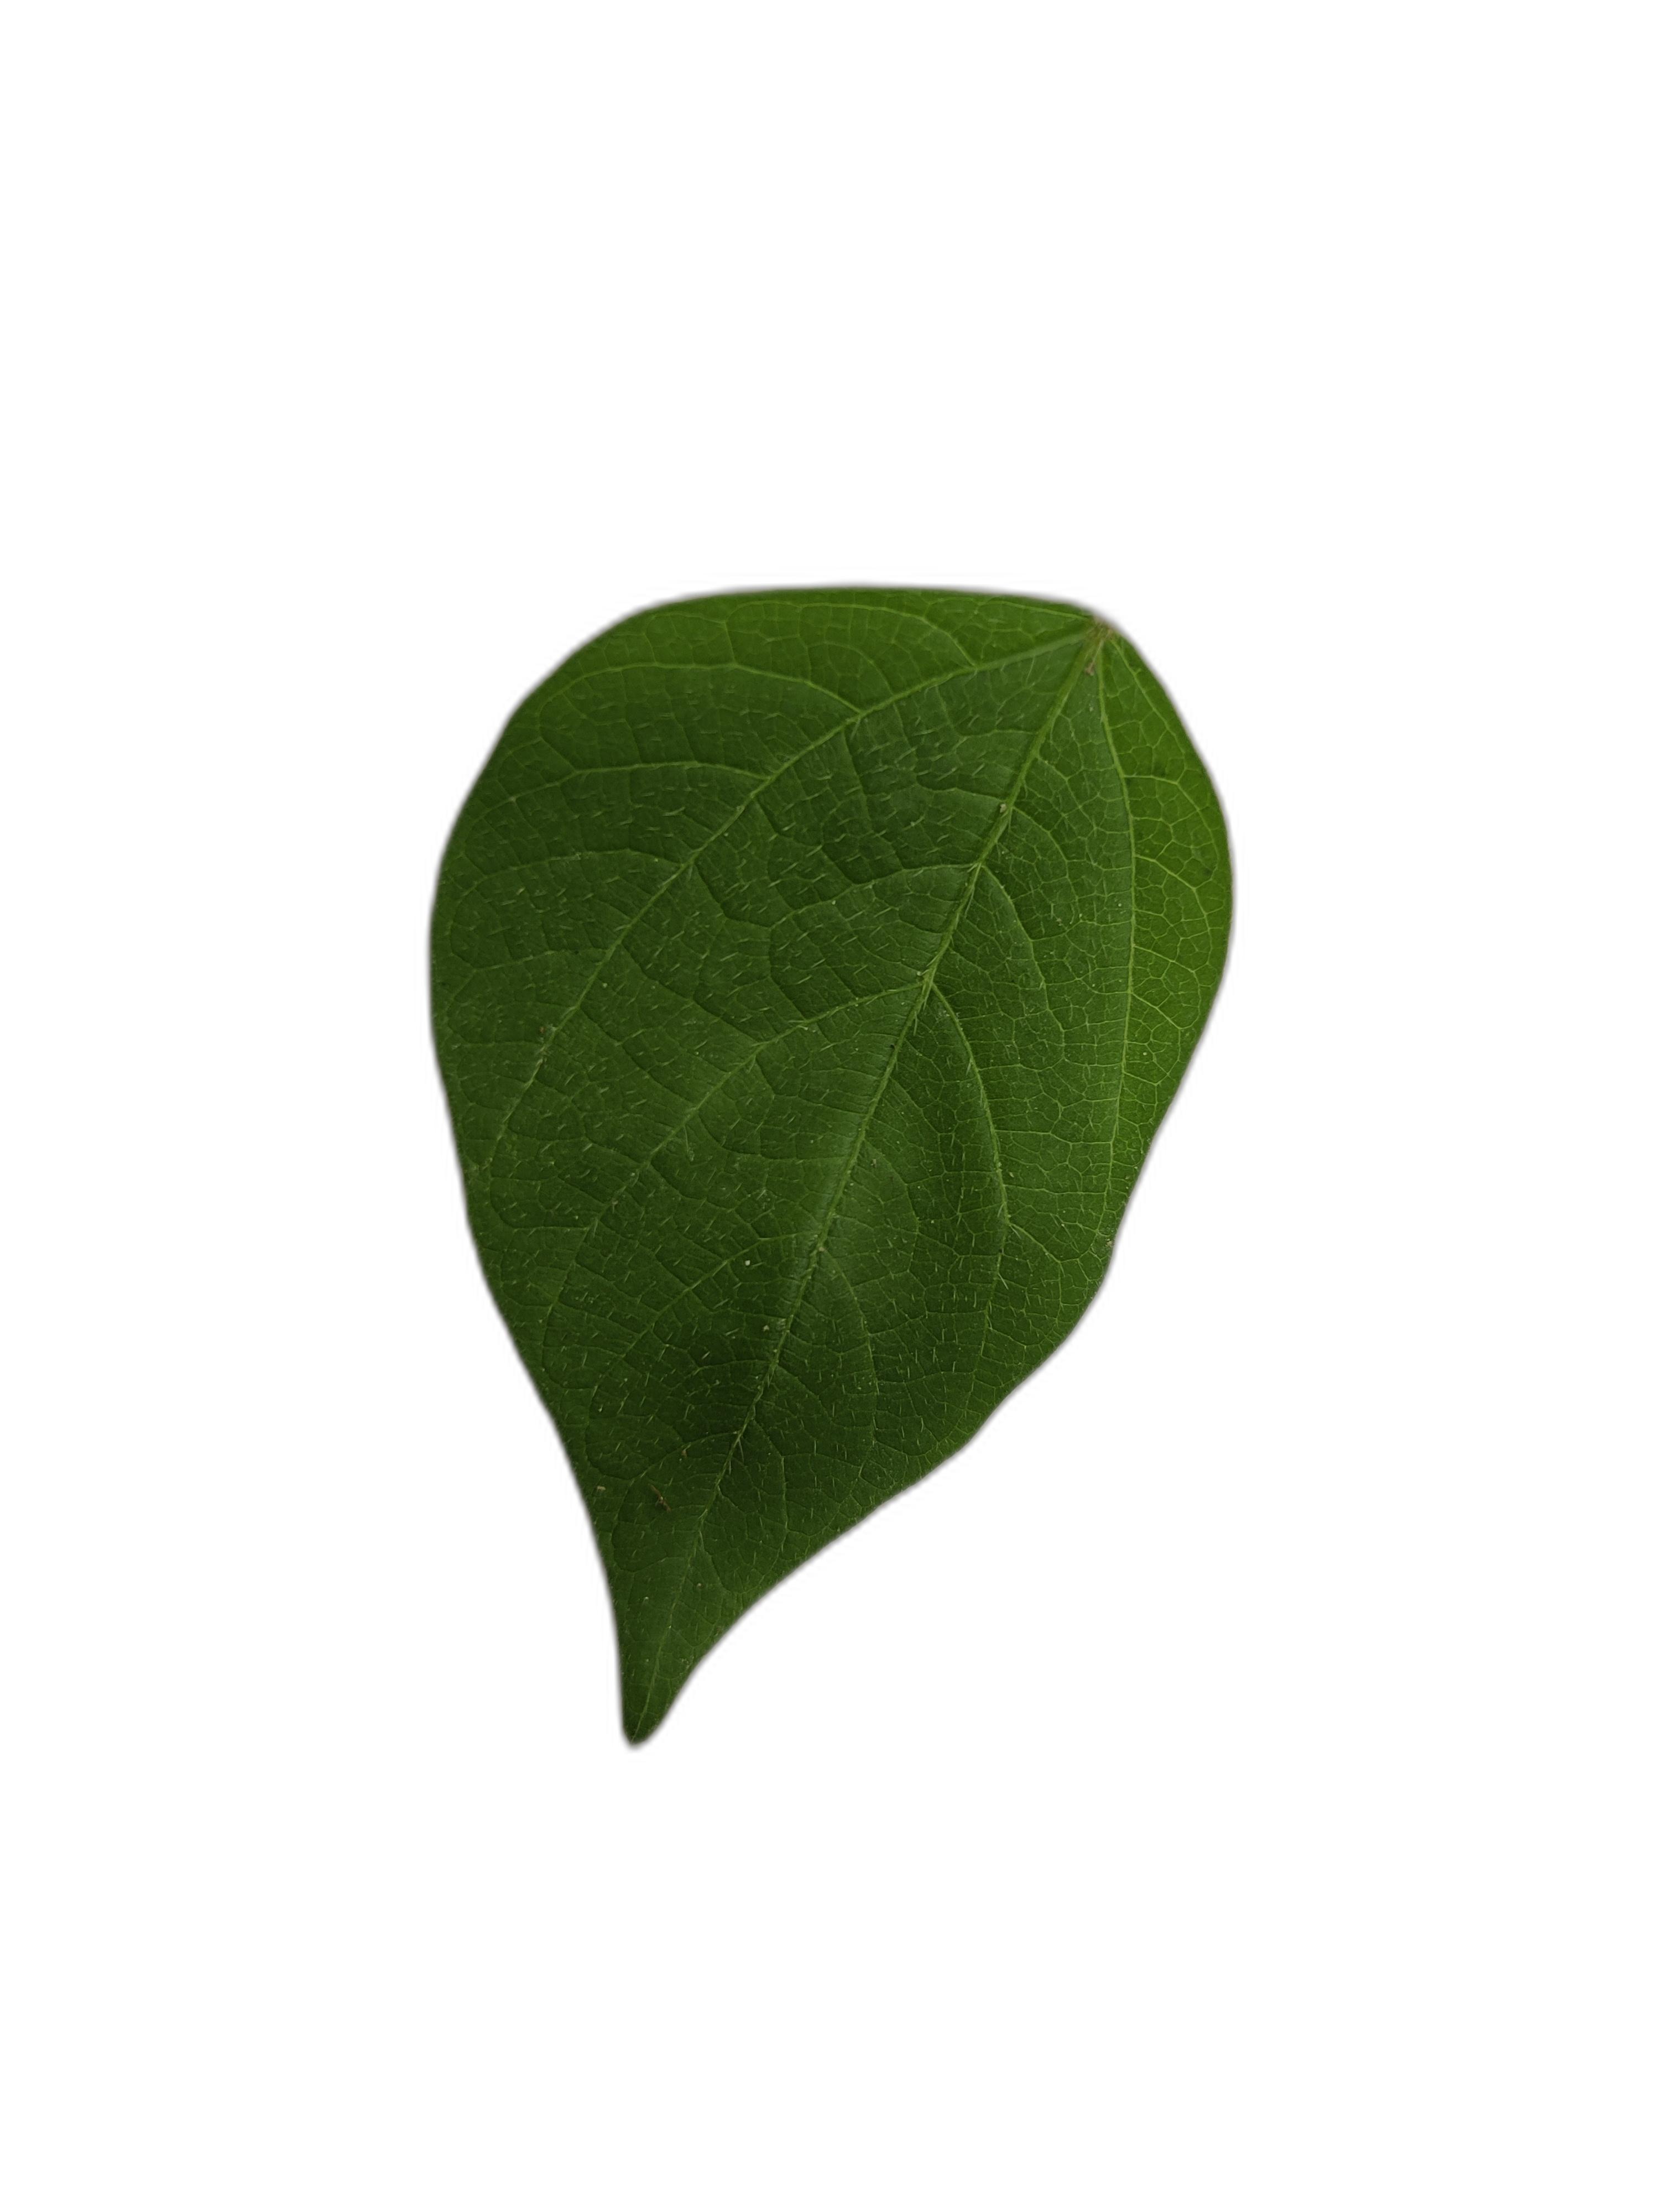
Label: Healthy